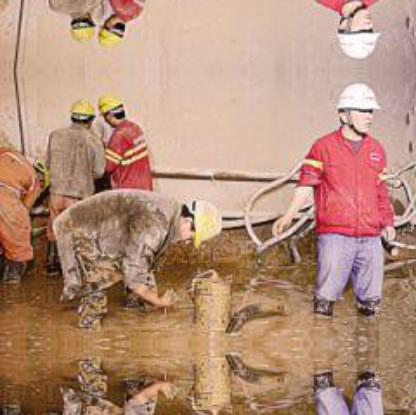
Objects in the image:
label: helmet
label: helmet
label: helmet
label: helmet
label: helmet
label: helmet
label: helmet